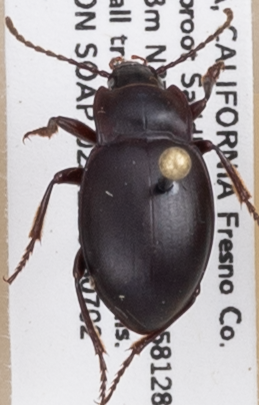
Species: Metrius contractus
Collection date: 2018-07-02
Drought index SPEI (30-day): -0.884
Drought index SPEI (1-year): -0.32
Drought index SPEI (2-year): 0.8